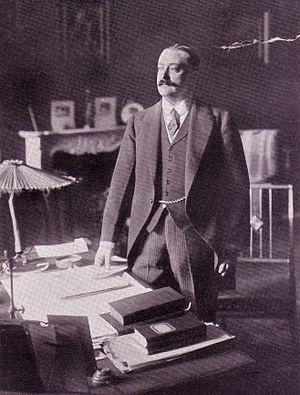
Friedrich, comte Szápáry de Muraszombath et Széchysziget, est un diplomate autro-hongrois qui joua un rôle important au début de la Première Guerre mondiale.